Eleanor Lynn

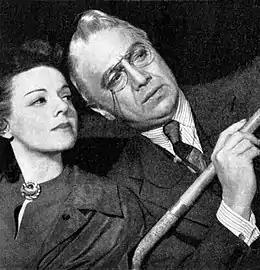
Eleanor Lynn and Luther Adler in "Rocket to the Moon" (1938)

Eleanor Lynn (October 29, 1916 – December 26, 1996) was an American actress who was known for both movies and theater. Her films include "The Magician's Daughter" (1938), "Fugitives for a Night" (1938) and "As Husbands Go" (1933). She left Hollywood to star in the Broadway production of the Clifford Odets play "Rocket to the Moon" (1938), as a member of the Group Theatre in New York City.